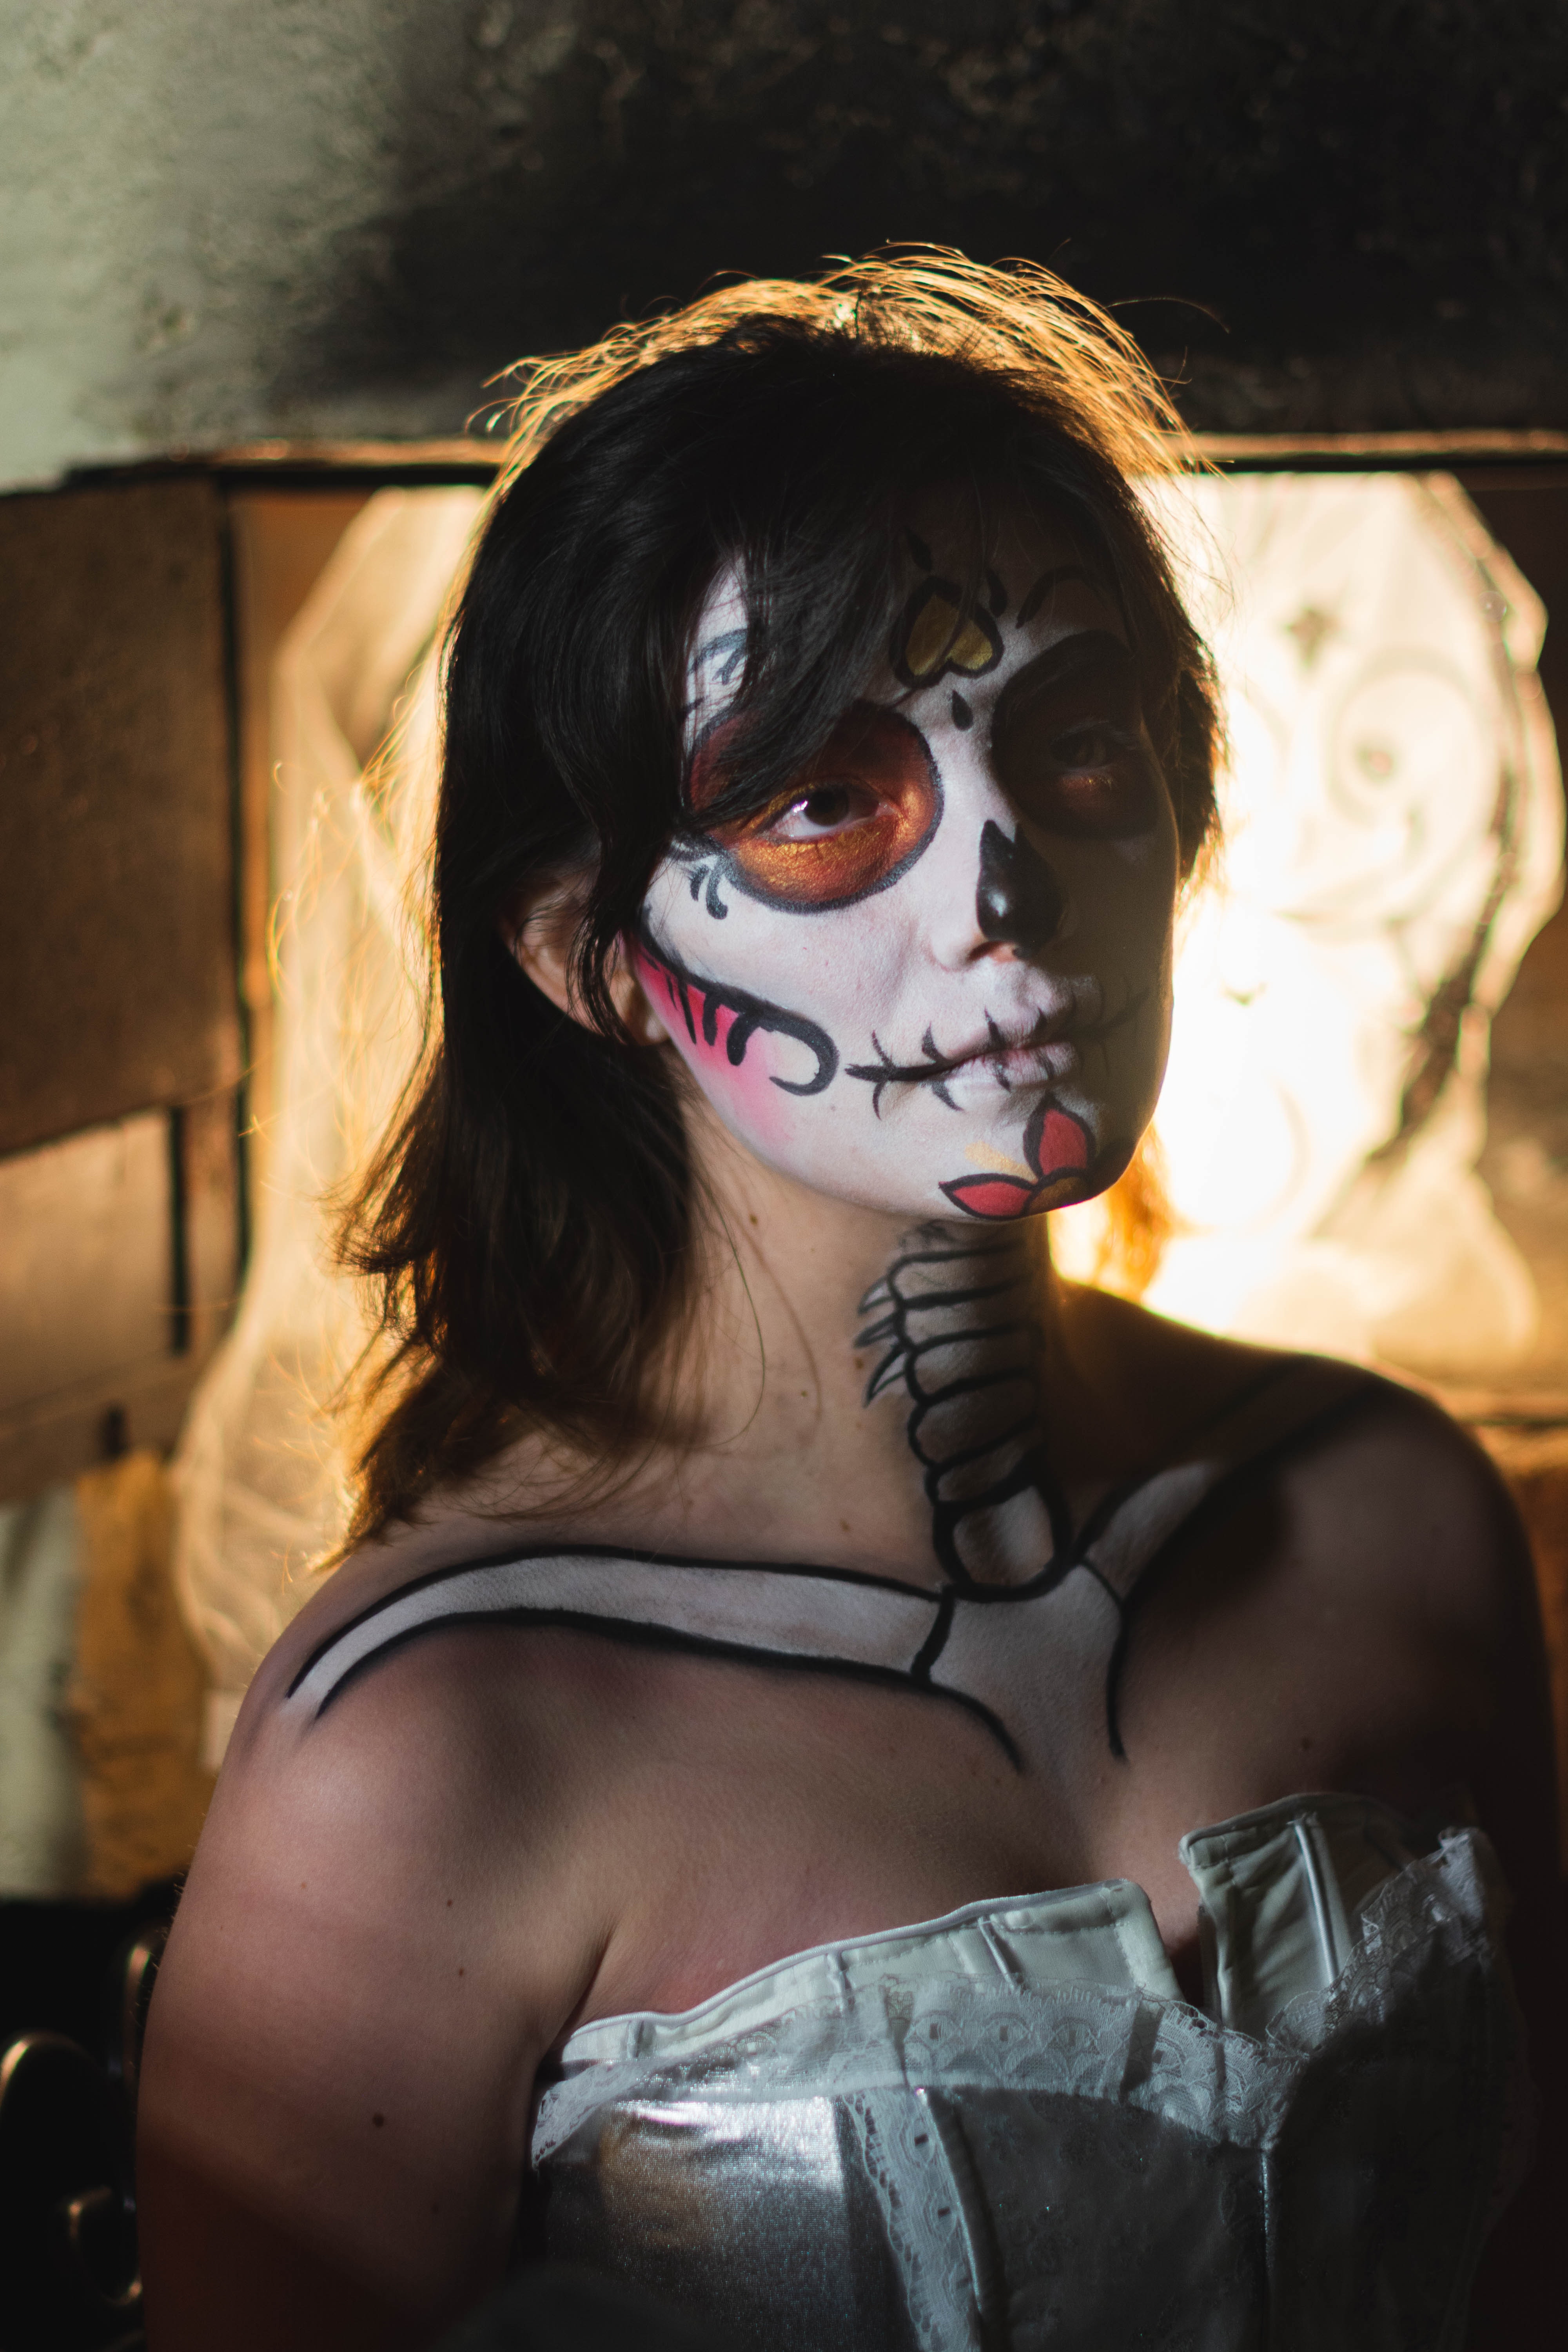
cool, human, headgear, black hair, photography, eyewear, flesh, costume, mask, glasses